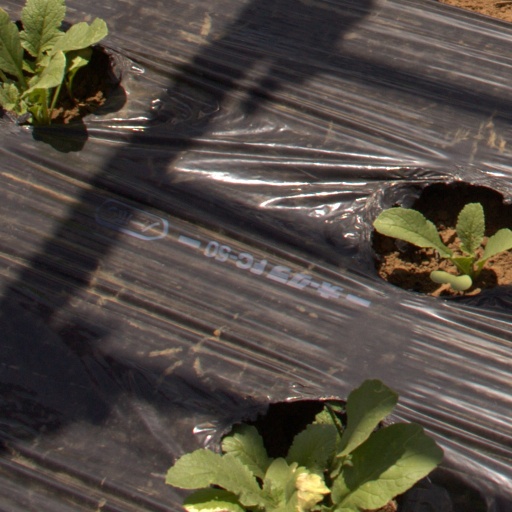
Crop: Jerusalem artichoke